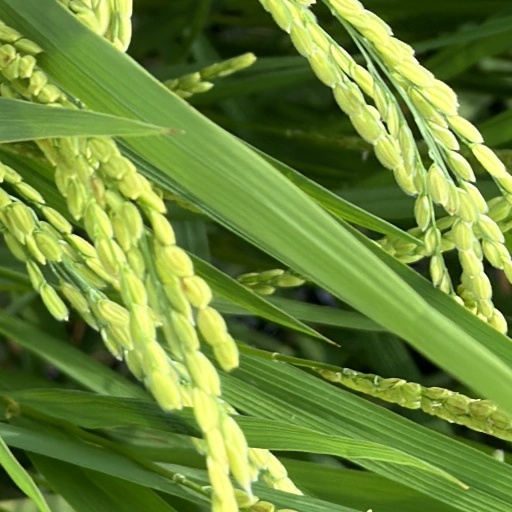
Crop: rice